Debra Baptist-Estrada

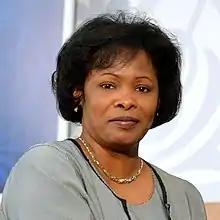
in 2016

Debra Baptist-Estrada is the Director of the Immigration Department in Belize. In 2016 she received the International Women of Courage Award. In 2019 she became the Director of the Immigration Department.